Long live our noble Duke

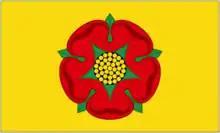
Lancashire flag

"Long live our noble Duke" is an alteration traditionally made within the historic county boundaries of Lancashire to the anthem "God Save the King". The anthem still uses the same lyrics and instrumental tune, but the second line "Long live our noble King" is changed to "Long live our noble Duke" out of respect to the reigning monarch in their capacity as Duke of Lancaster. The title is always held by the monarch as head of the royal Duchy of Lancaster, historically Lancaster being the county town of Lancashire. No matter if the sovereign is male or female, they always retain the style of duke, therefore the variant second line never changes even if "God save the Queen" changes to "God save the King" and vice versa.